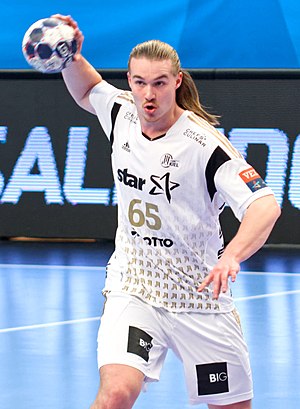
Lukas Nilsson
Nilsson i 2017
Lukas Eric Oliver Nilsson er en svensk håndboldspiller som spiller for THW Kiel og Sveriges herrehåndboldlandshold.